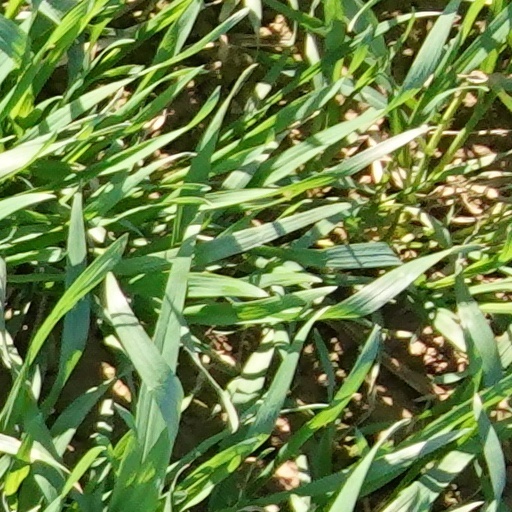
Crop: wheat